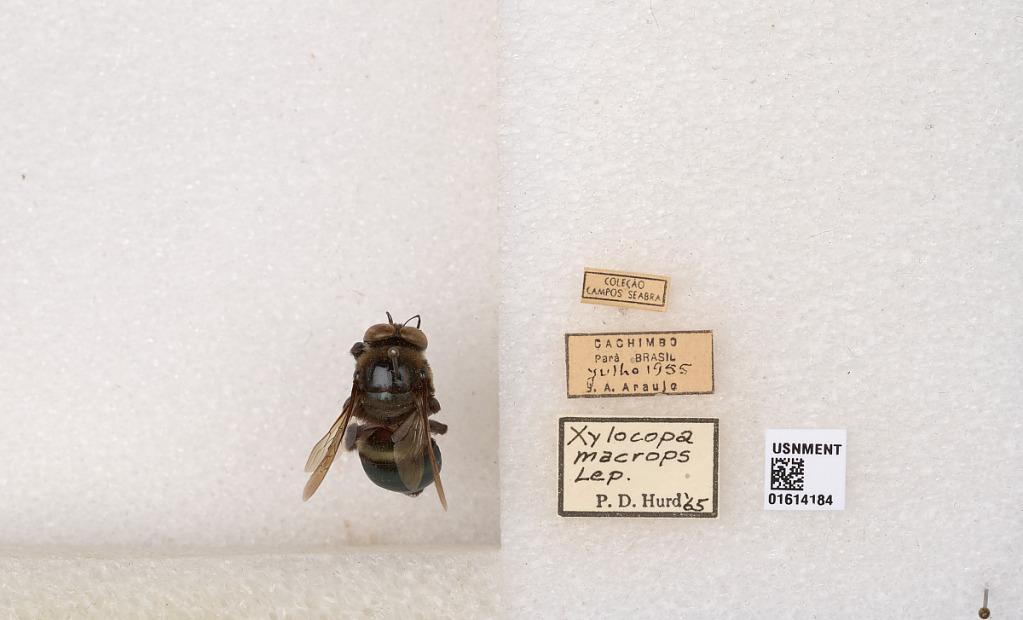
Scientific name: Xylocopa (Schonnherria) macrops Lepeletier
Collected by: A. Aguirre
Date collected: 1955-7-1
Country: Brazil
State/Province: Para
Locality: Cachimbo
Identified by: Hurd, P. D.